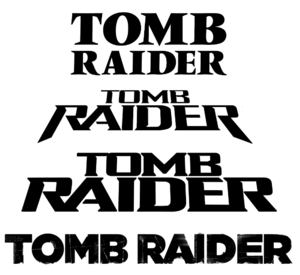
Évolution des logos de la série de jeux vidéo Tomb Raider
Tomb Raider /tum ˈreɪdər/ est une franchise constituée de jeux vidéo d'action-aventure, de comics, romans et de films se centrant sur les aventures du personnage de fiction Lara Croft, aventurière britannique inspirant le titre de la franchise.